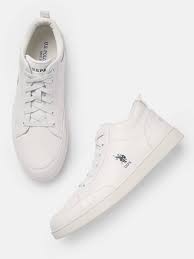
Label: Sneaker